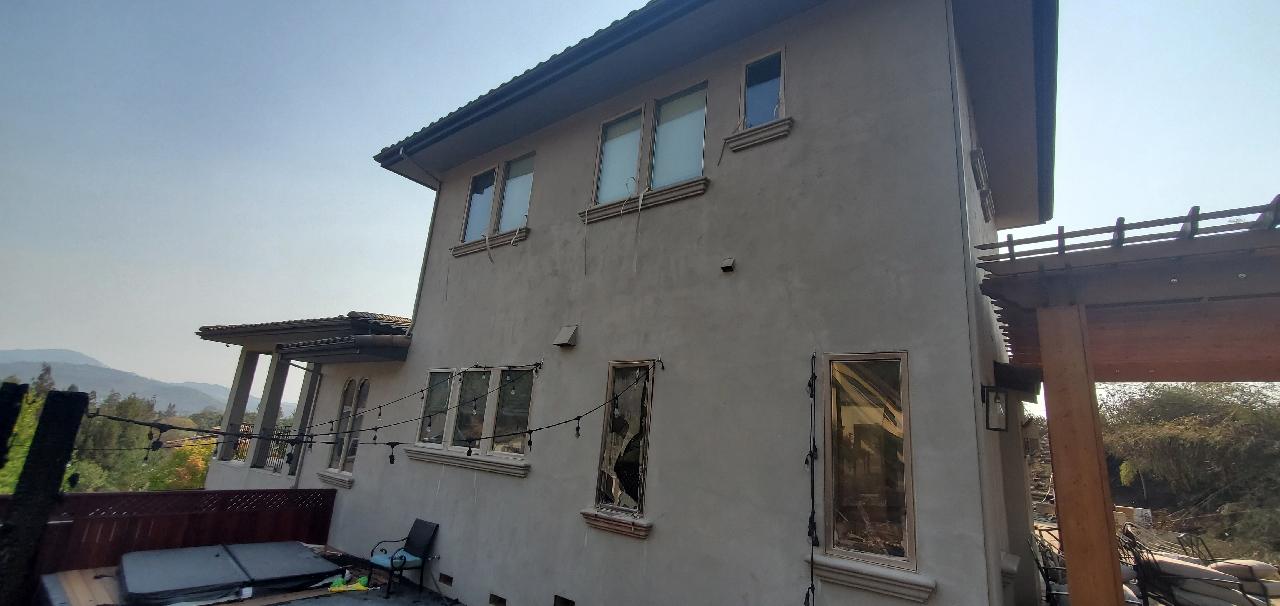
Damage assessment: affected